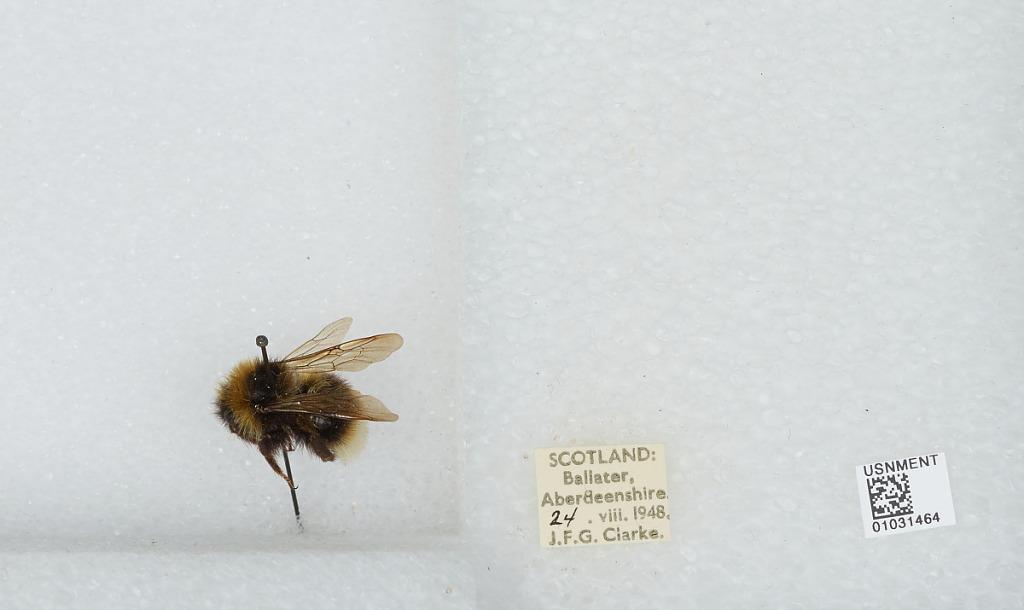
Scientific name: Bombus (Psithyrus) sylvestris (Lepeletier)
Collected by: J. Clarke
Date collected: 1948-8-24
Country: United Kingdom
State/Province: Scotland
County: Aberdeenshire
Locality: Ballater
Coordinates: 57.0447, -3.0494